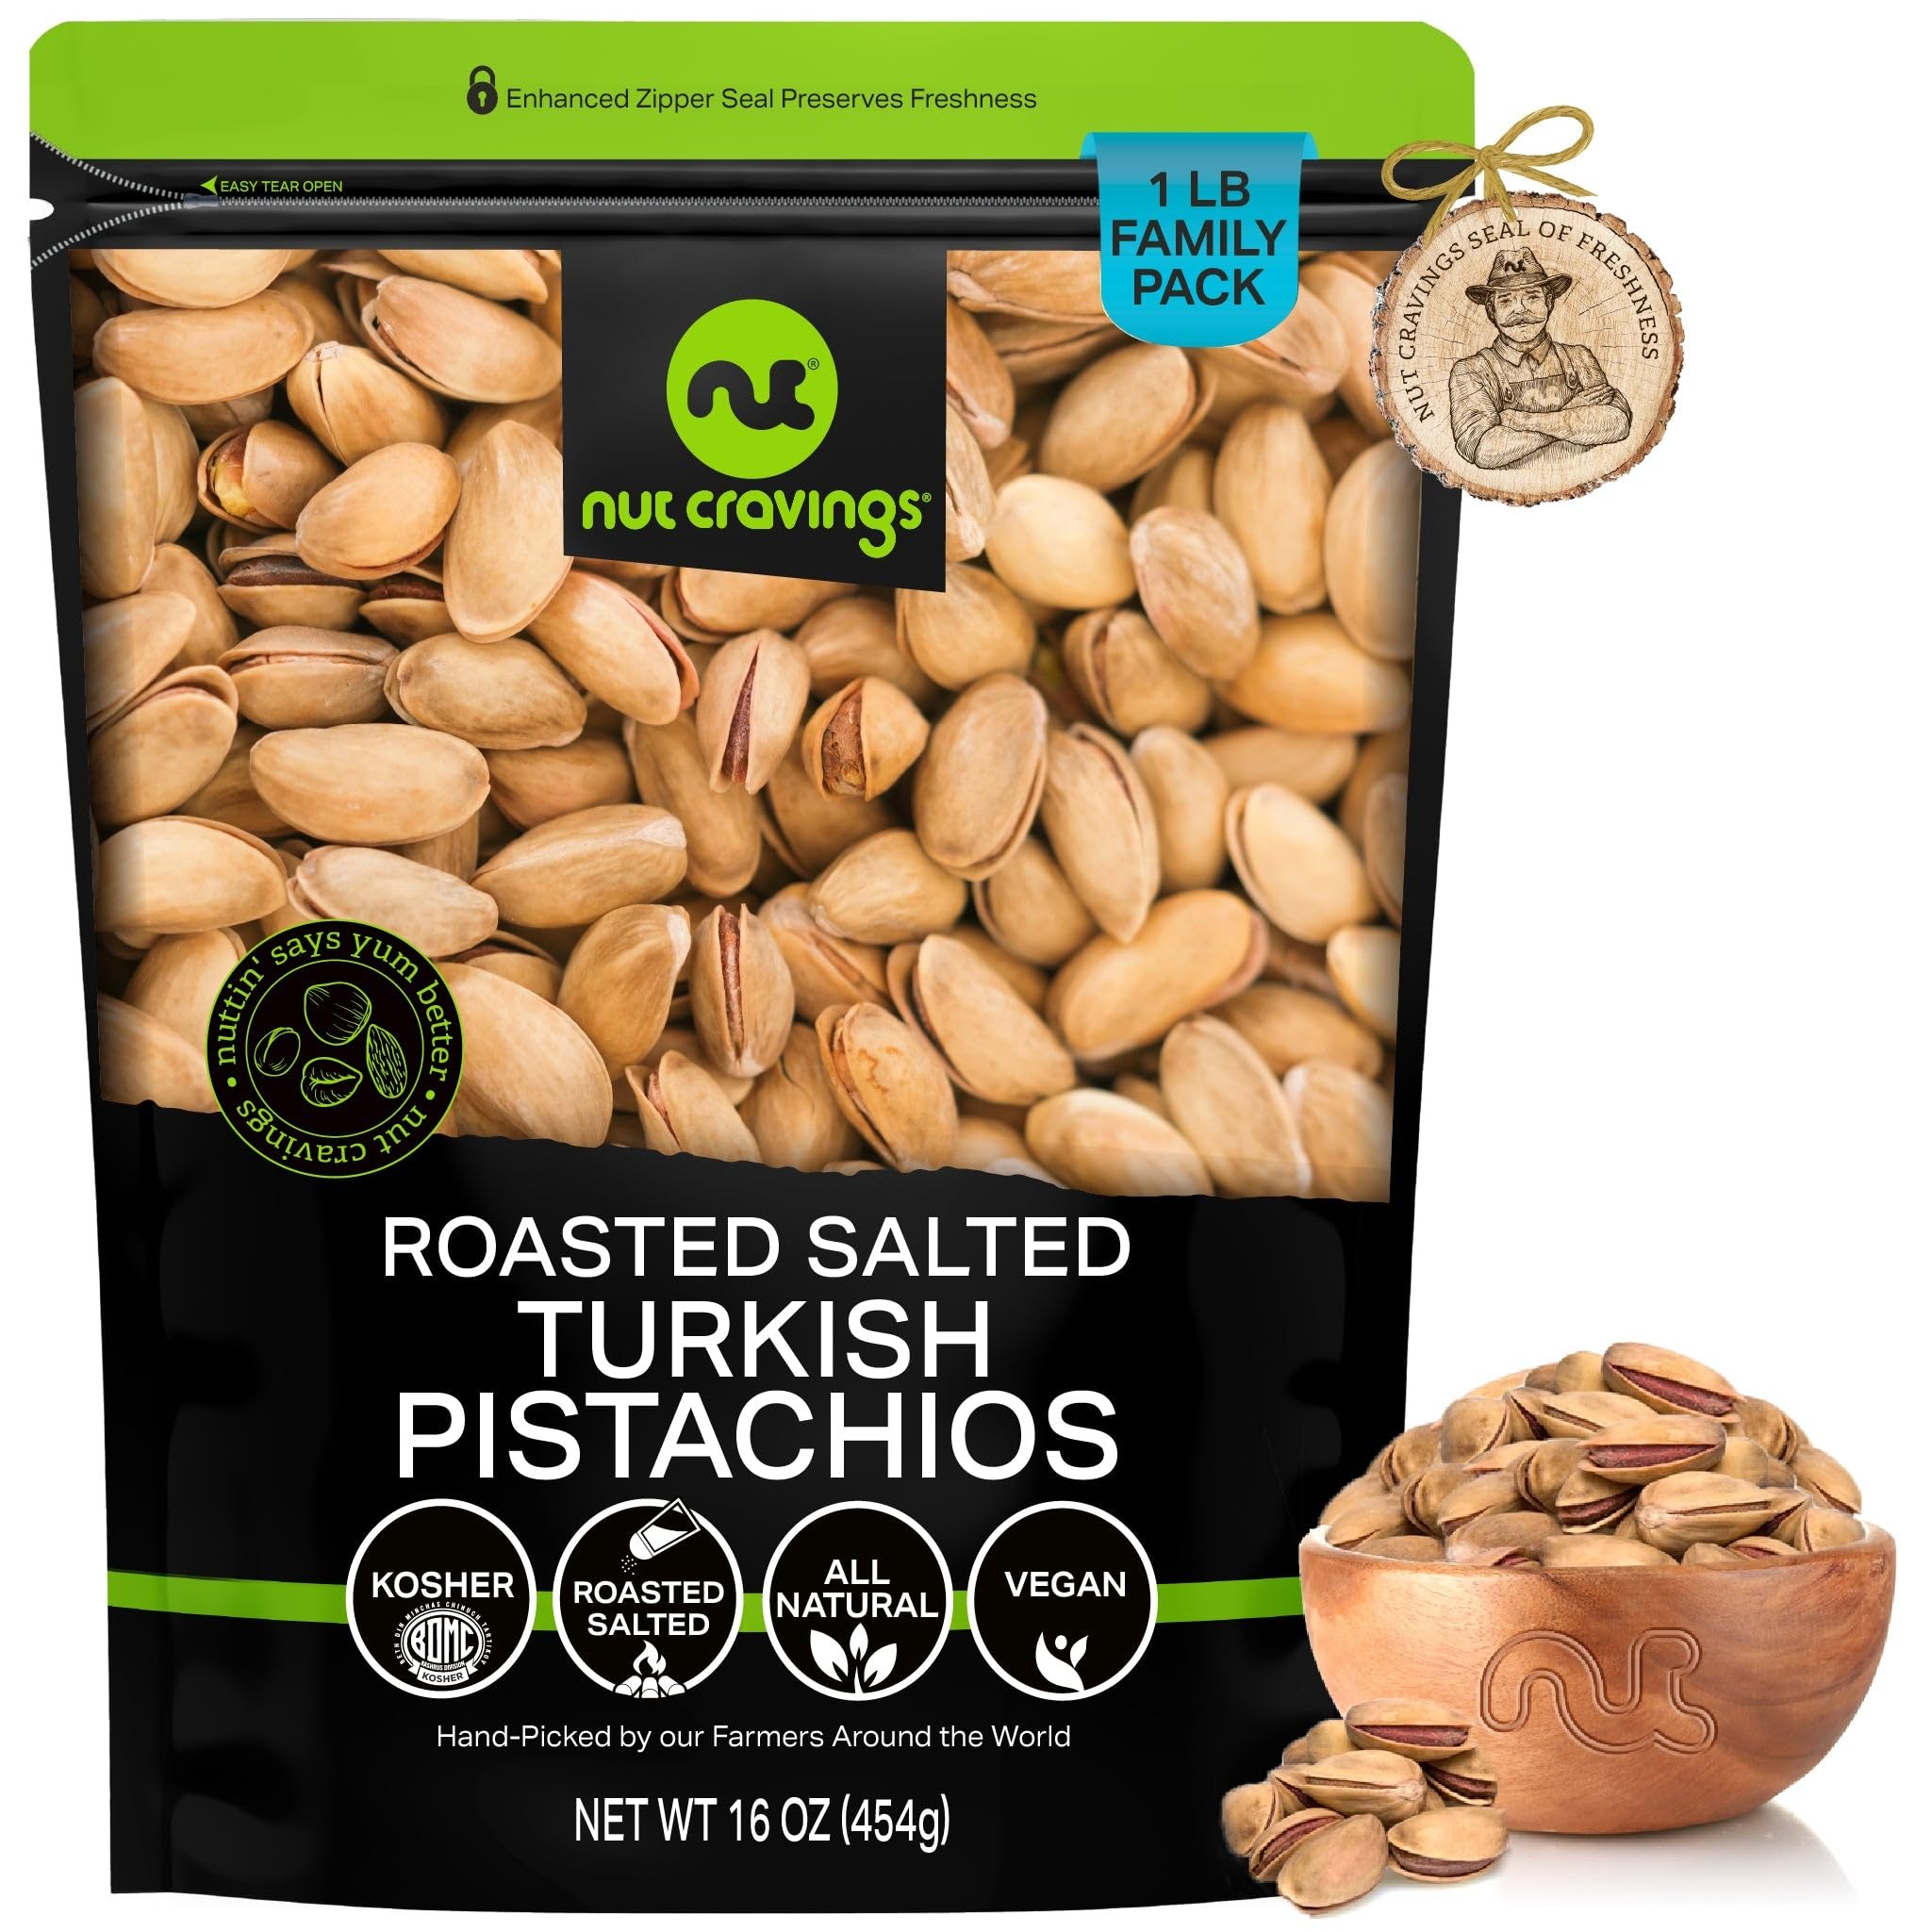
Item Name: NUT CRAVINGS - Roasted & Lightly Salted Turkish Pistachios Antep (16oz - 1 LB) Packed Fresh in Resealable Bag - Nut Snack - Healthy Protein Food, All Natural, Keto Friendly, Vegan, Kosher
Bullet Point 1: THE MOST DELICIOUS TURKISH PISTACHIOS EVER: These are the most popular Turkish pistachios. Antep Turkish Pistachios, the closest to the supreme Iranian variety, are the smallest pistachio, a little harder to open than the California, but pack the most flavor.
Bullet Point 2: IDEAL FOR YUMMY RECIPES, SOLO SNACKING, AND MORE: Turkish Pistachios are great for solo snacking, baking, yogurt, salads, and include them in other healthy meals as well as gourmet charcuterie boards!
Bullet Point 3: FRESH AND NUTRITIOUS NEVER LOOKED BETTER TOGETHER : Our Turkish Pistachios are not only fresh, crunchy, and full of flavor, but are also a healthy snack choice full of nutrients, vitamins, and antioxidants!
Bullet Point 4: TOP 'NUTCH' RESEALABLE BAG: Our zipper-style easily resealable bags make sure your snacks are kept fresh. Storing them at home? They'll stay fresh. Bringing them to work? They'll stay fresh. Taking them with you on your next trip? Fresh!
Bullet Point 5: FARMERS SEAL OF FRESHNESS: Our Turkish Pistachios are hand picked by our farmers and carefully selected at our packing facilities in New York after passing our strict quality control processes. This ensures you only get the freshest and highest quality nuts in the market.
Product Description: <p>Nut Cravings brings you the perfect treat: a bag of the yummiest quality of nuts.<br><br> These are the most popular Turkish pistachios. <b>Antep Turkish Pistachios, the closest to the supreme Iranian variety, are the smallest pistachio, a little harder to open than the California, but pack the most flavor.<br><br></b> <b>Treat yourself or a loved one to nature's goodness with our Turkish Pistachios!<br><br></b> They come beautifully presented in our TOP "NUTCH" bags to provide the ultimate experience. These resealable bags will keep them as fresh and delicious as they were when handpicked at our farms.<br><br><br> <b>Turkish Pistachios are great for solo snacking, baking, yogurt, salads, and include them in other healthy meals as well as gourmet charcuterie boards!<br><br><br></b> They have plenty of benefits:<br> Dietary Fiber, which helps maintain digestive health<br> Arginine, which might help prevent or reduce cardiovascular disease<br> Thiamin, which helps prevent complications in the nervous system, brain, muscles, heart, stomach, and intestines<br> Vitamin B-6, which helps strengthen the immune system<br><br> <b>In addition, there's a cute story behind them!<br><br></b> Lewis and Lindsay Cooper founded Nut Cravings in 2015 with the idea of mixing the two things they loved the most: travelling the world, and snacking. Today, our snacks are grown all around the world before travelling all the way to New York to be packed fresh and delivered right to your door.<br><br><br> <b>Do you want to know how much goodness you get in every bag?<br><br></b> We have bags with 16oz (1lb), 32oz (2lb), 48oz (3lb and 80oz (5lb), you choose your size!<br><br> Ready to get delighted by these delicious snacks?
Value: 16.0
Unit: Ounce

Price: 21.97